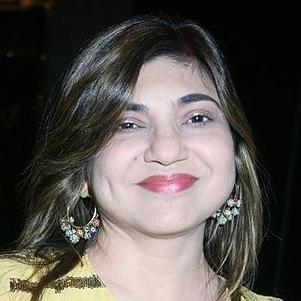
Age: 41